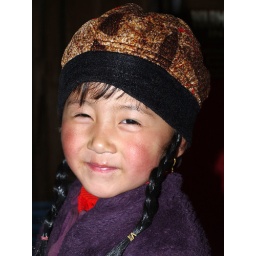
Portrait of a cute girl in Darjeeling, India